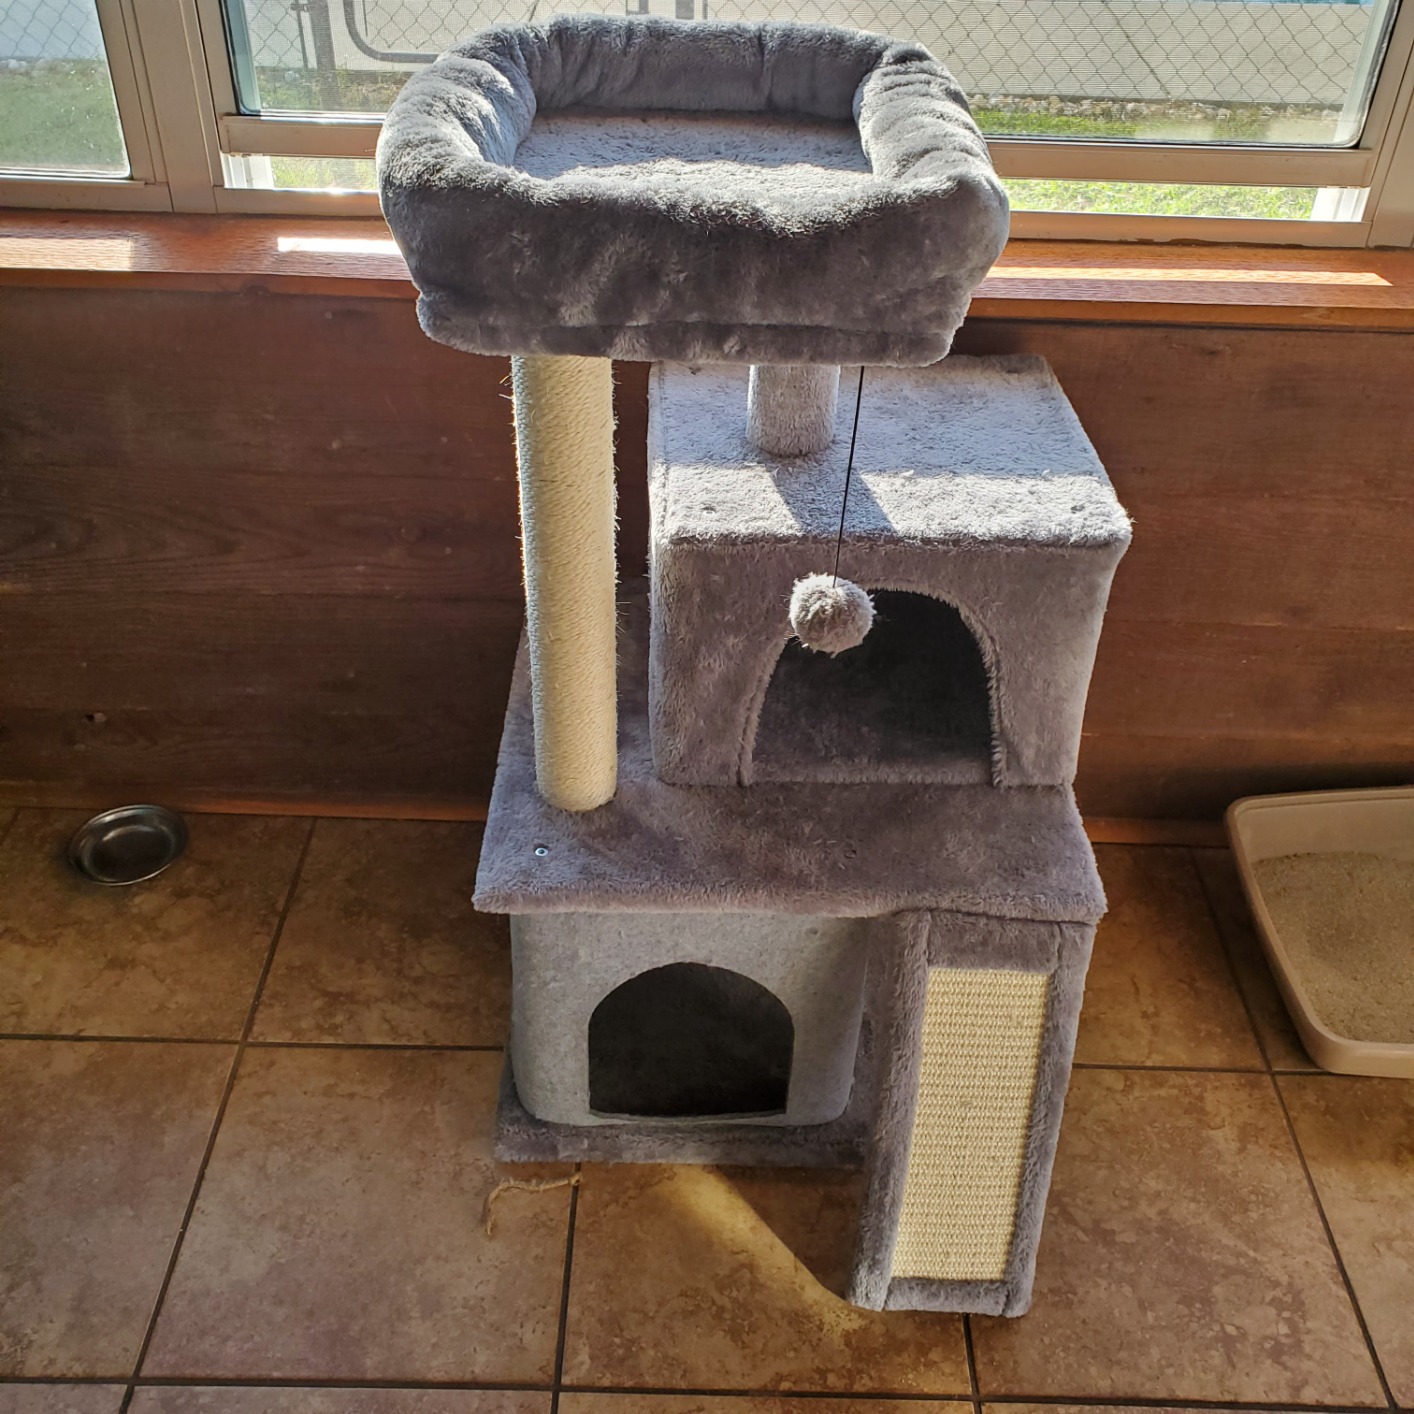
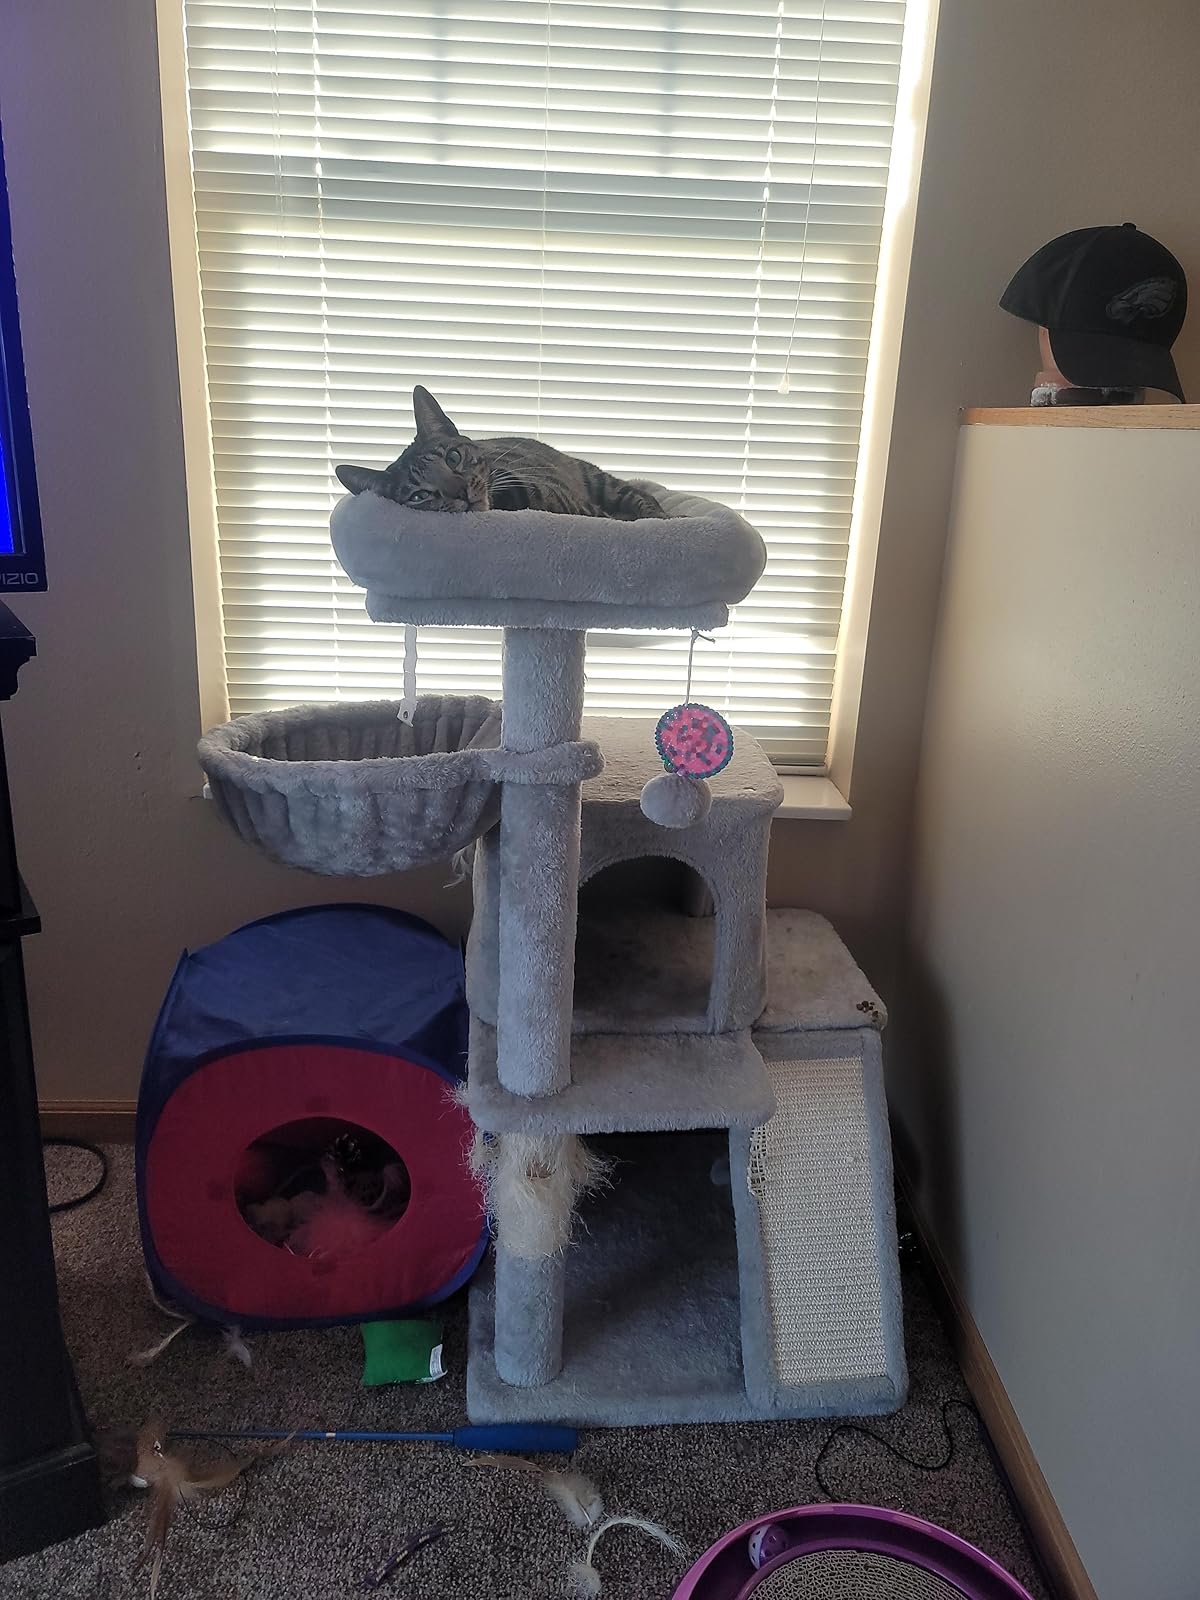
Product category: items_cat tree
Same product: no